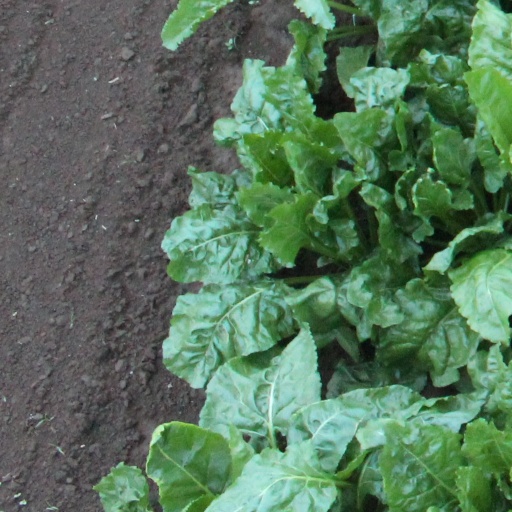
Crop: sugar beet